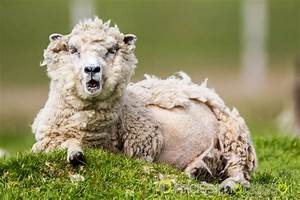
Label: sheep